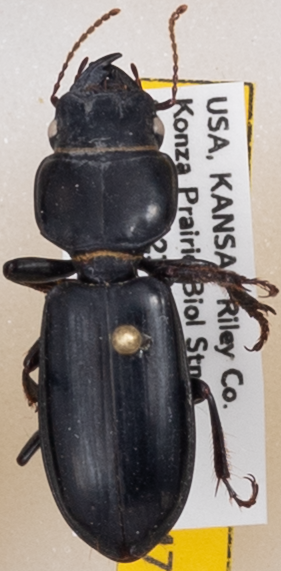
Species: Scarites vicinus
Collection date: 2019-06-19
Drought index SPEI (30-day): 0.1
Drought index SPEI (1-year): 1.69
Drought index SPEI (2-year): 0.24